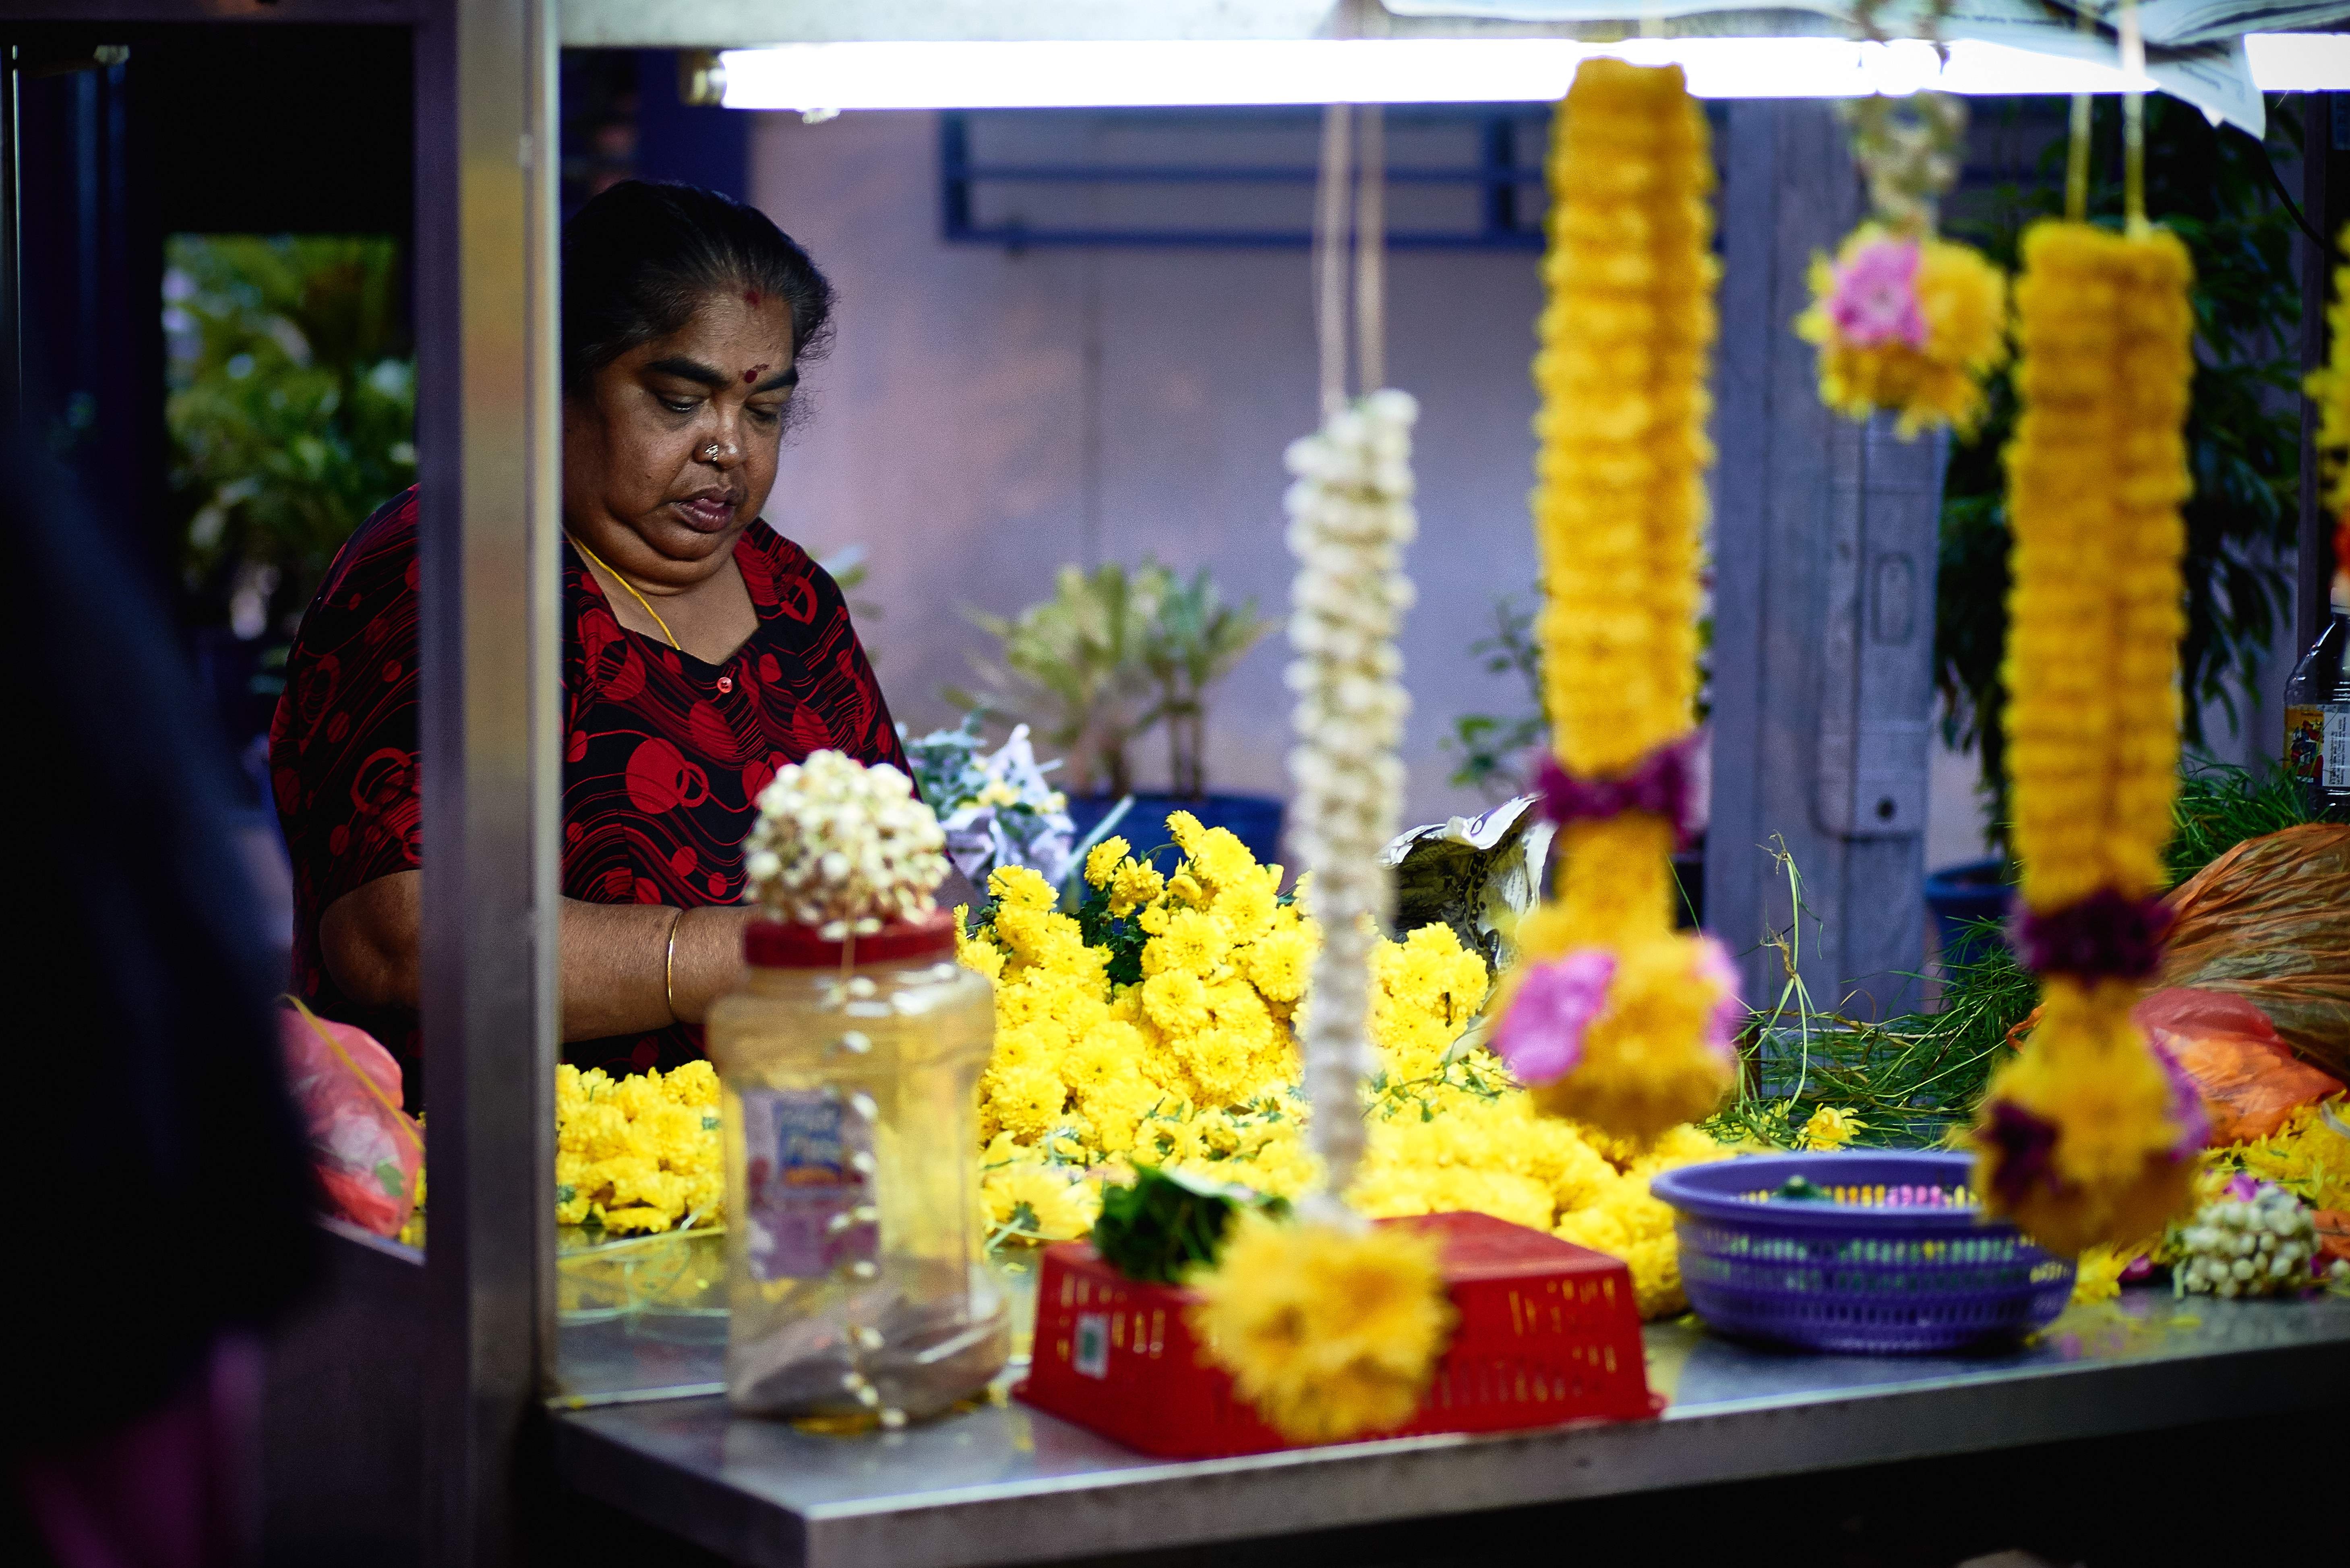
person, woman, flower, floral, female, bouquet, shop, store, meal, natural, small, market, business, colorful, yellow, florist, ceremony, stand, selling, floristry, retail, decorating, floral design, flower arranging